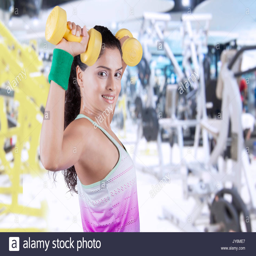
pretty young woman exercising with dumbbells at gym and smiling at the camera